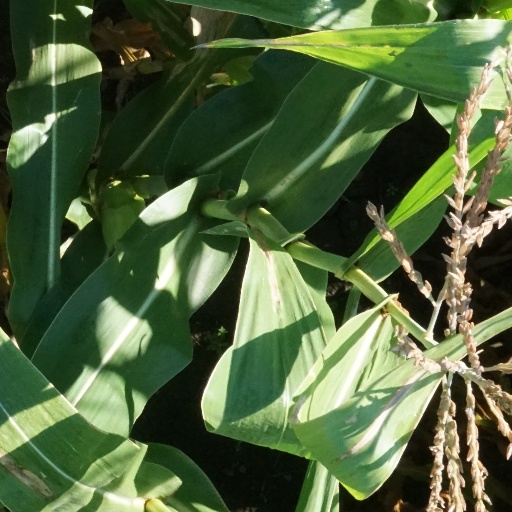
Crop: maize; corn